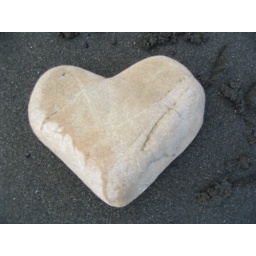
natural weathered rock found on beach in n. island